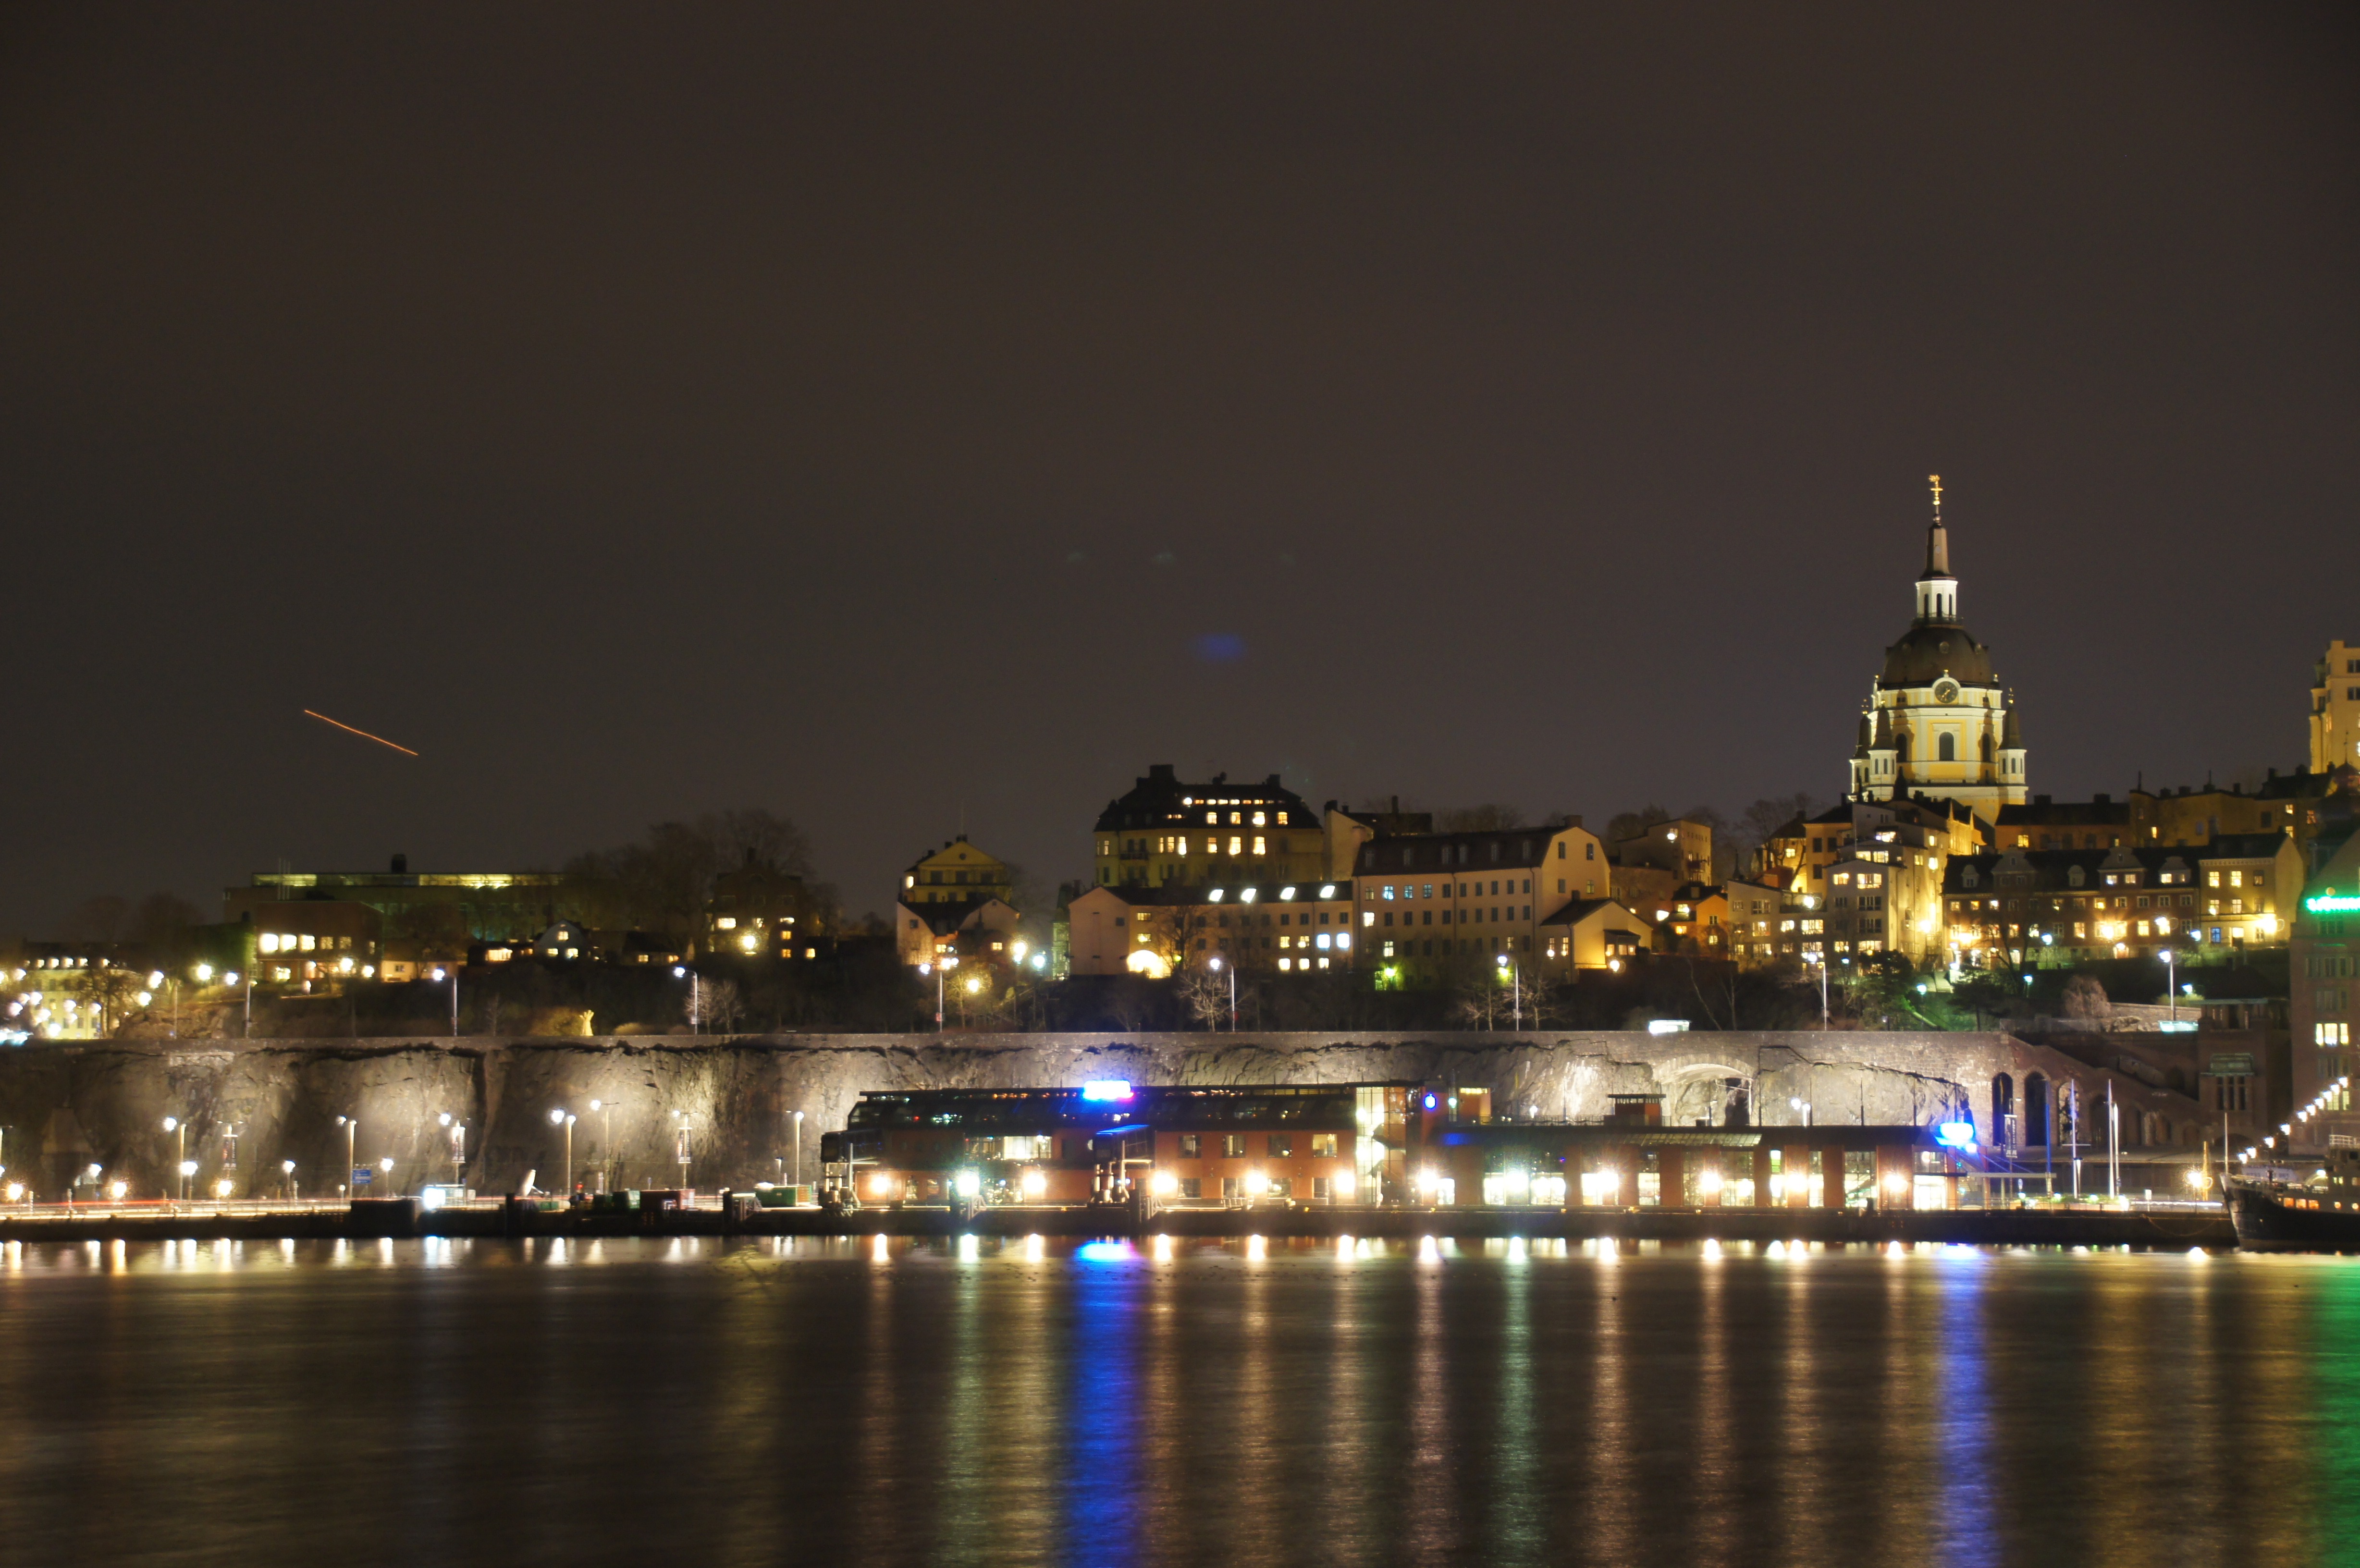
water, horizon, light, skyline, night, city, skyscraper, cityscape, panorama, dusk, evening, reflection, landmark, lichtspiel, abendstimmung, mirroring, human settlement